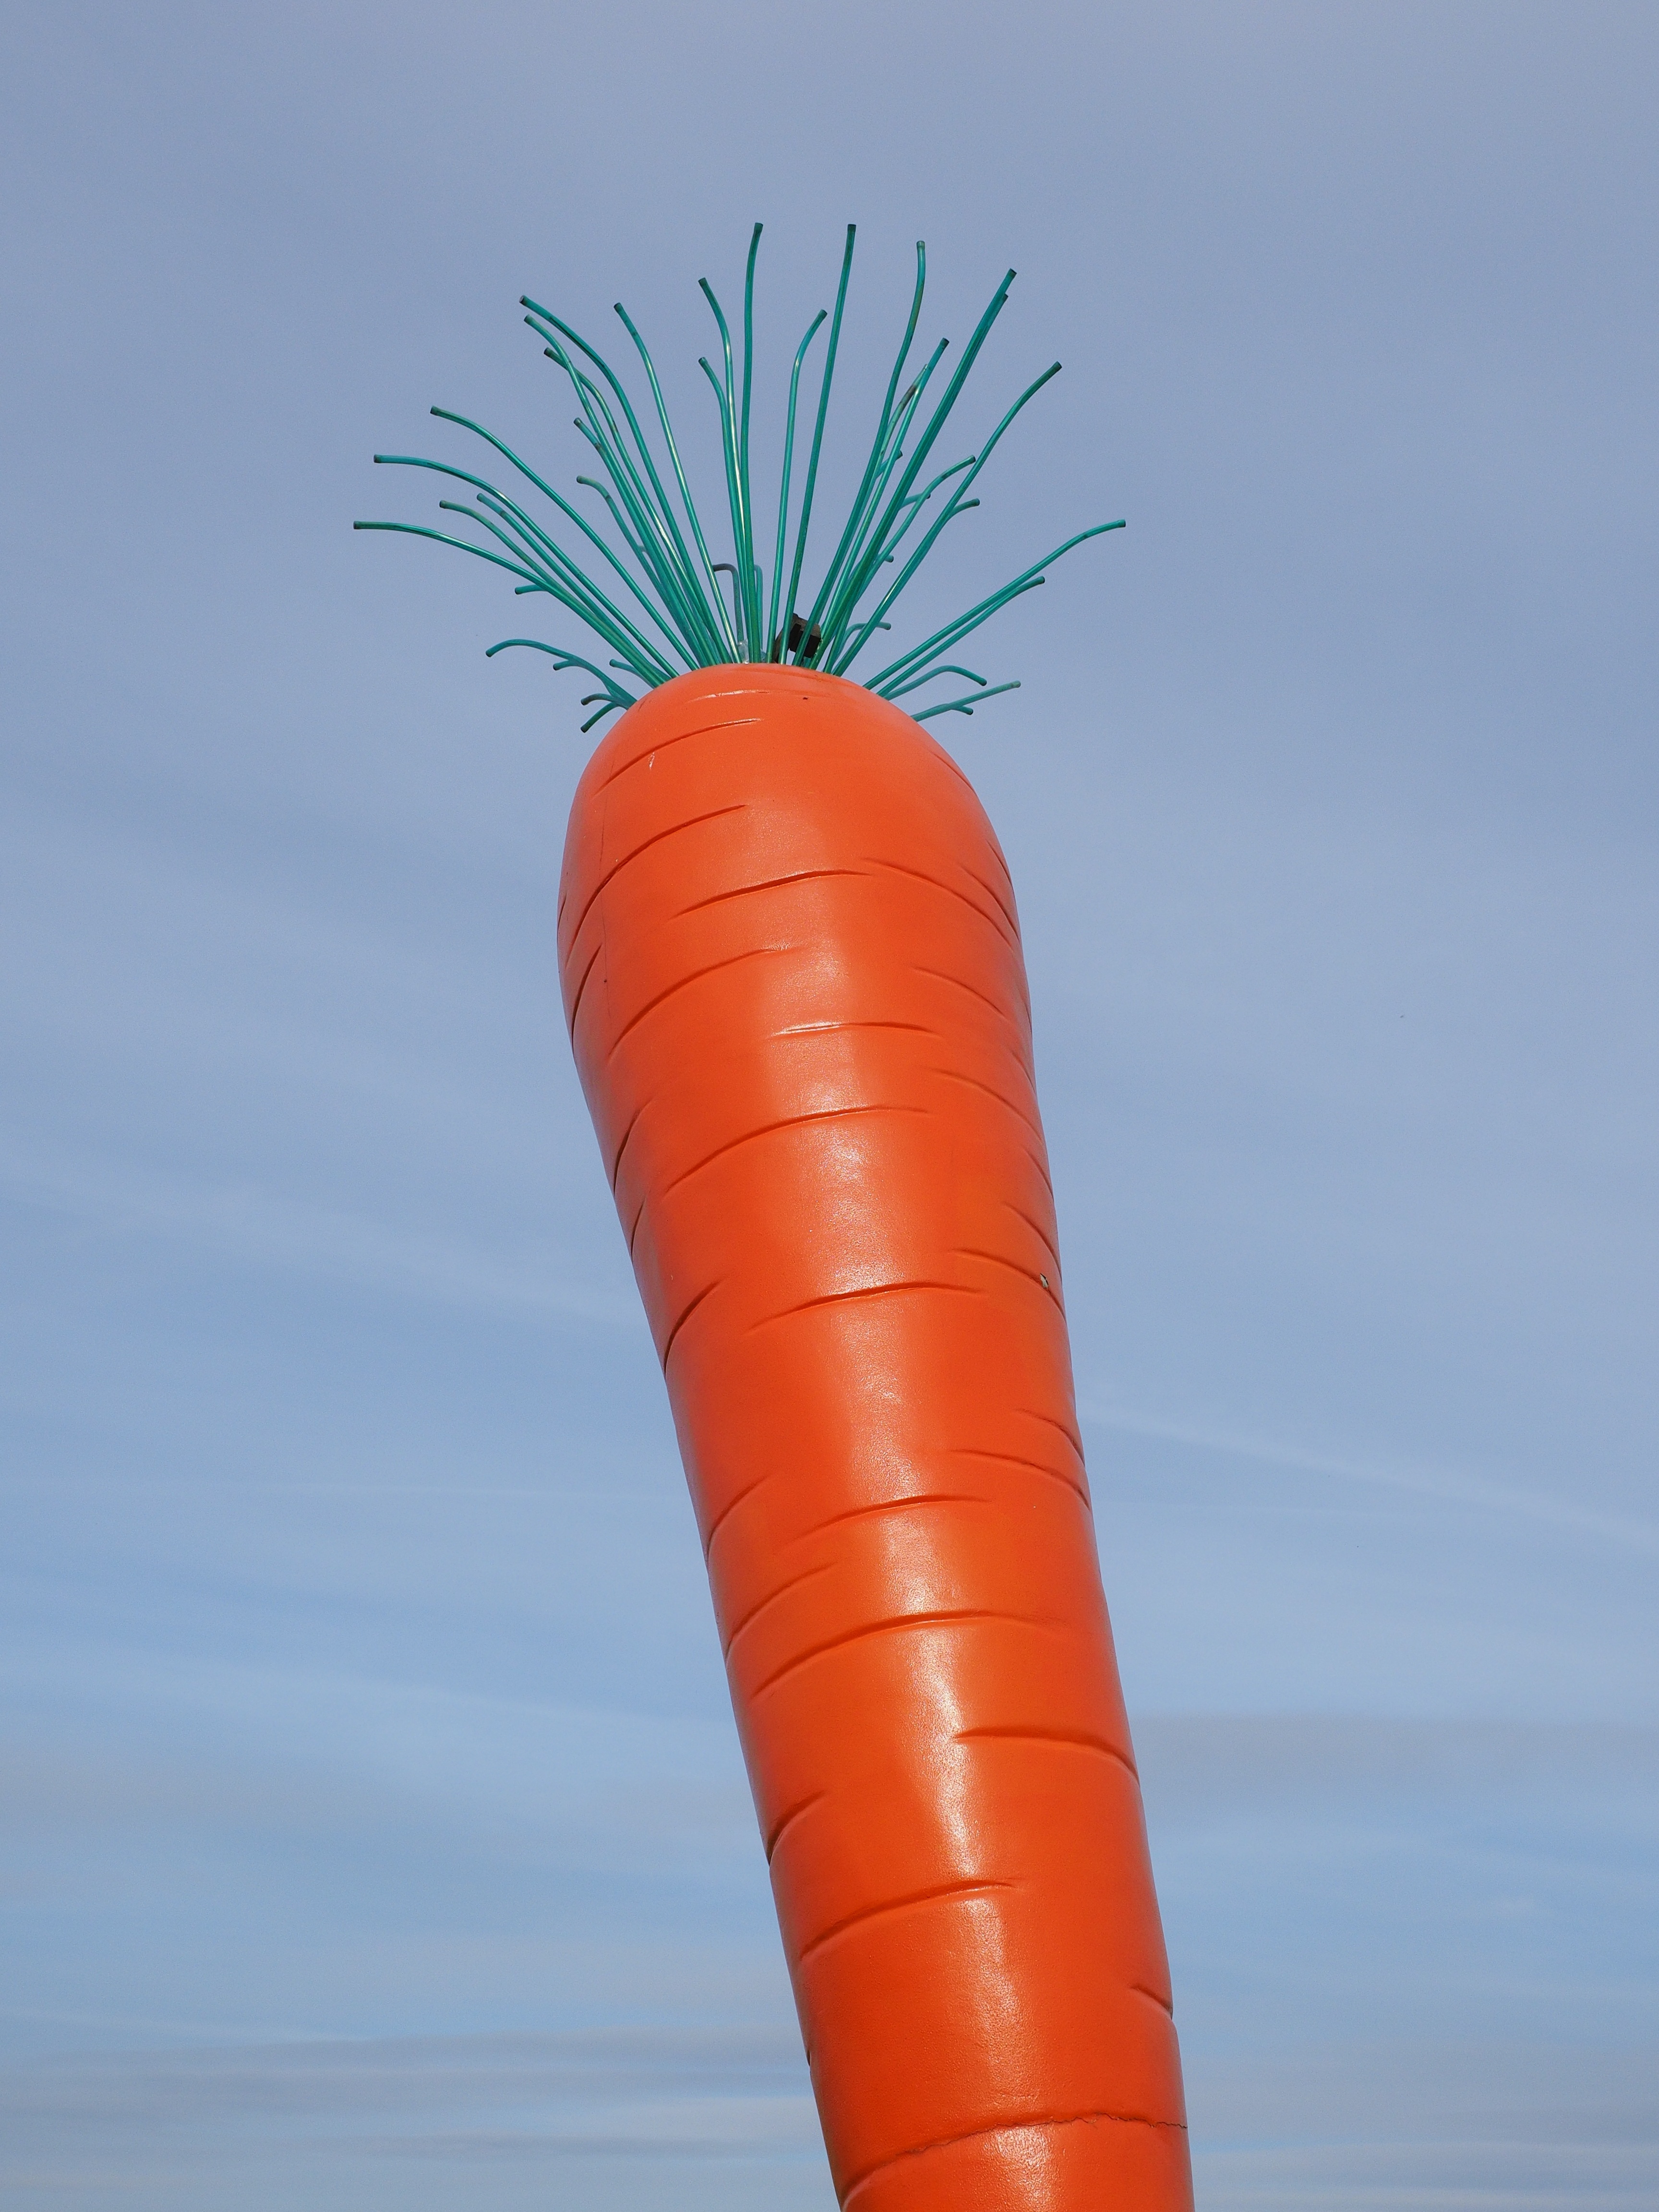
food, red, produce, vegetable, colorful, carrot, artwork, art, modern art, art object, object art, ostfildern, esslingen, man made object, rosalie, madaris, scharnhauser park, le roi carotte, giant carrot